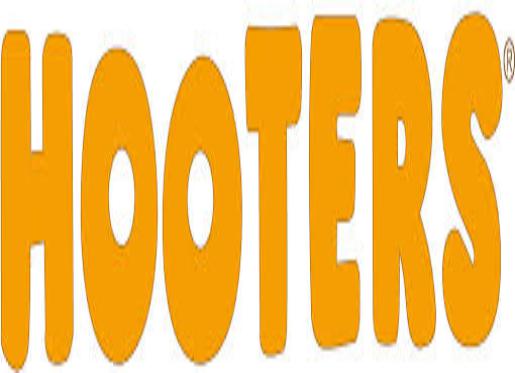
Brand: Hooters
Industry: Leisure